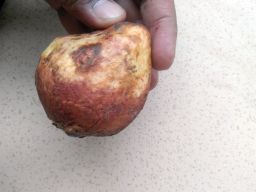
Fruit: Guava
Quality: Bad